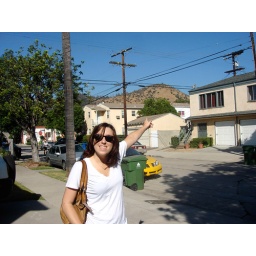
This is outside Joel's house in Atwater Village. That's a little mountain in his neighborhood.